Sierra Leone's Refugee All Stars

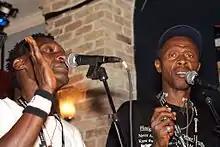
Performing at SXSW in 2006

Their debut album, "Living Like a Refugee", was released on the label Anti in Europe on 25 September 2006, and in the US on September, 26 2006. Sierra Leone's Refugee All Stars' second studio album, "Rise & Shine", was released 23 March 2010 by Cumbancha, and earned 2010 Album of the Year on the World Music Charts Europe. The album was produced by Steve Berlin of Los Lobos, recorded at Piety Street Studio in New Orleans and features local guest musicians Trombone Shorty, Washboard Chaz, and Bonerama.